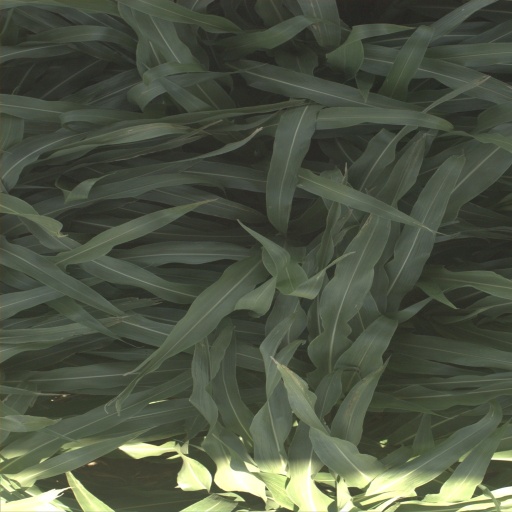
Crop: sorghum